The Glass House (2001 film)

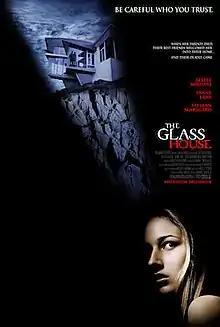
Theatrical release poster

The Glass House is a 2001 American thriller film directed by Daniel Sackheim and written by Wesley Strick. Starring Leelee Sobieski, Diane Lane and Stellan Skarsgård, the film also features Bruce Dern, Kathy Baker, Trevor Morgan and Chris Noth in supporting roles. The plot follows two siblings who go to live with friends of their parents as the oldest of the siblings starts to get suspicious of the family friends' patriarch.